Disco Demolition Night

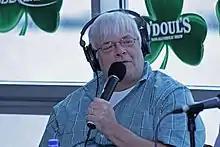
Dahl in 2008

Years later, Lorelei remembered that she had been waving to the crowd when she was grabbed by two of the bodyguards who had accompanied the Jeep, who placed her back in the vehicle. The party was unable to return to home plate because of the rowdy fans, so the Jeep was driven out of the stadium and through the surrounding streets, to the delight of the many Cohos outside the stadium, who recognized the occupants. They were driven to the front of the stadium, ushered back inside, and taken up to the press room where they had spent most of the first game.